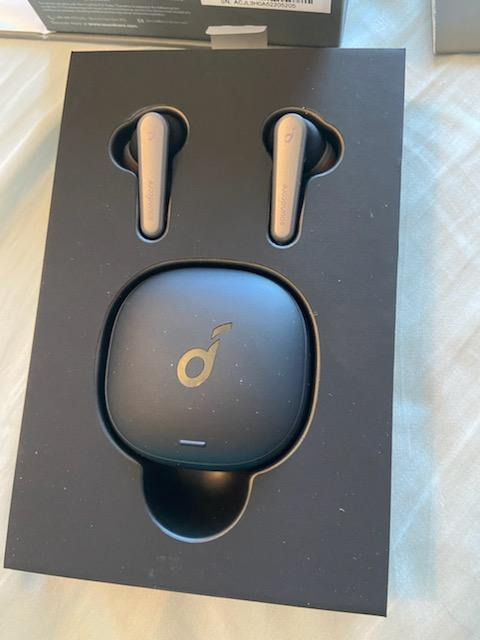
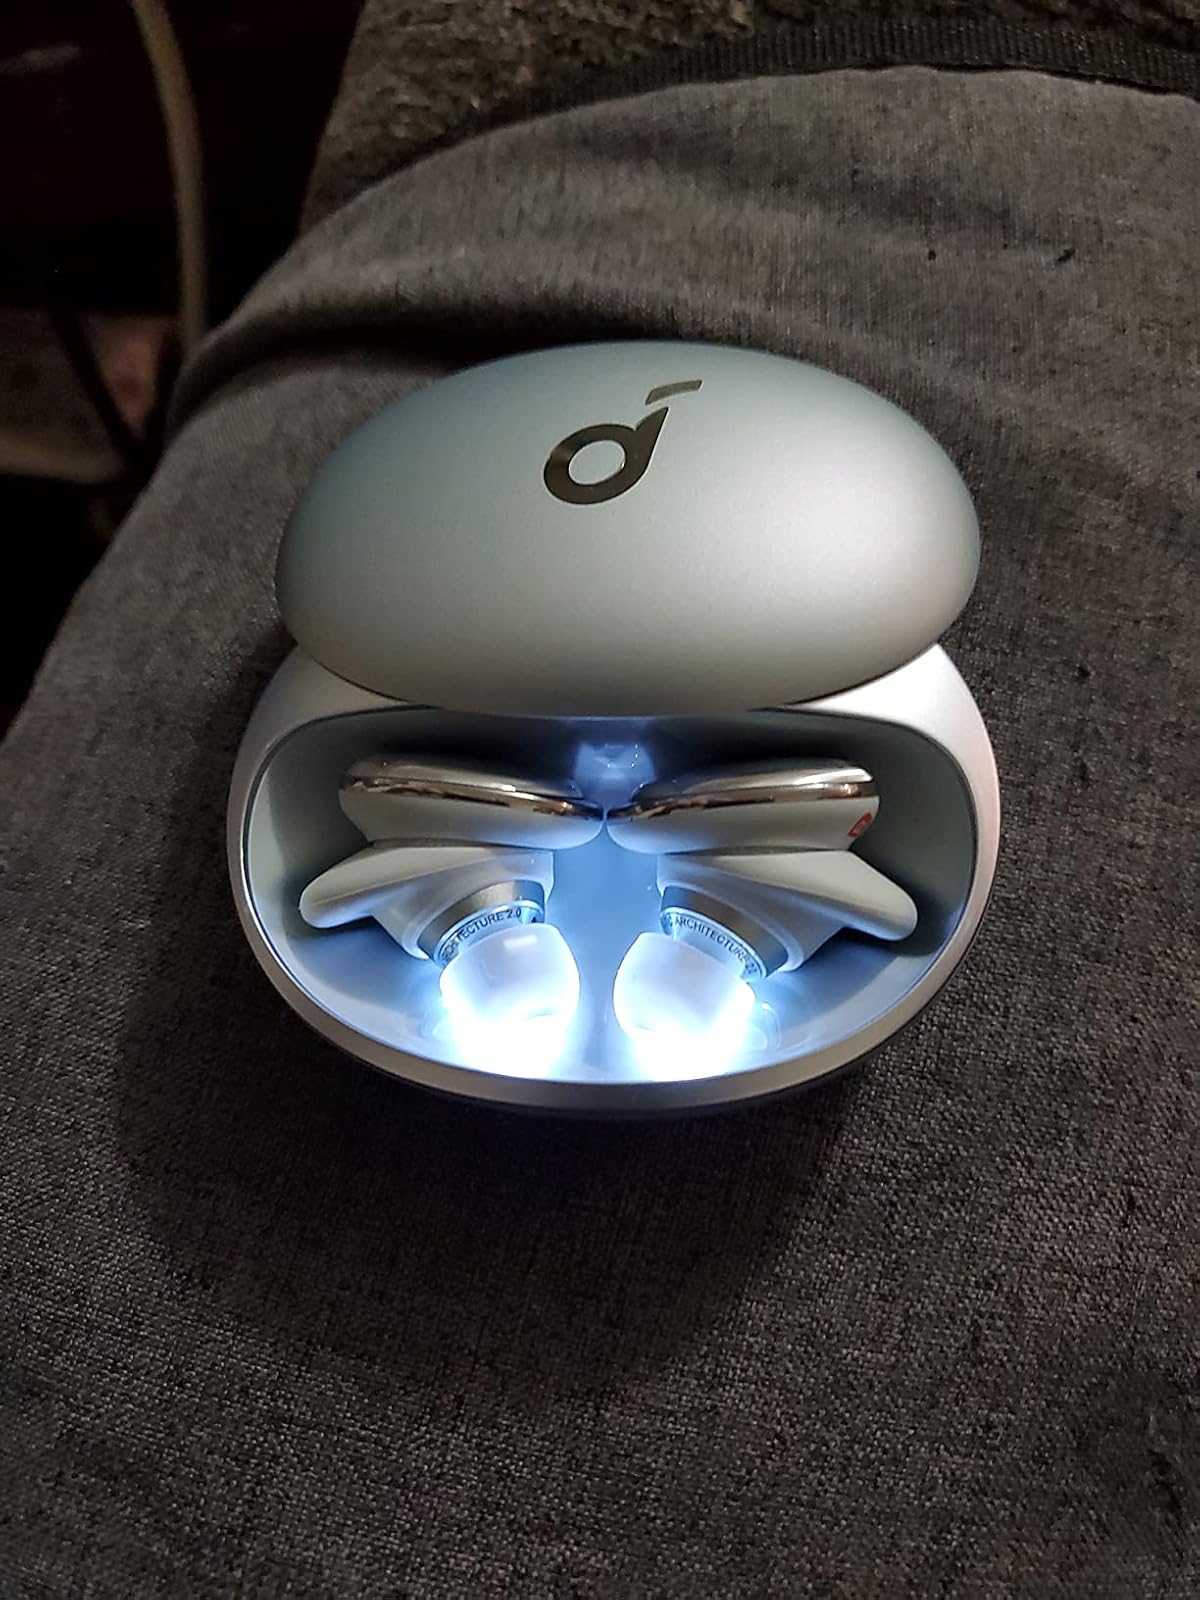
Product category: earbuds
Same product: no